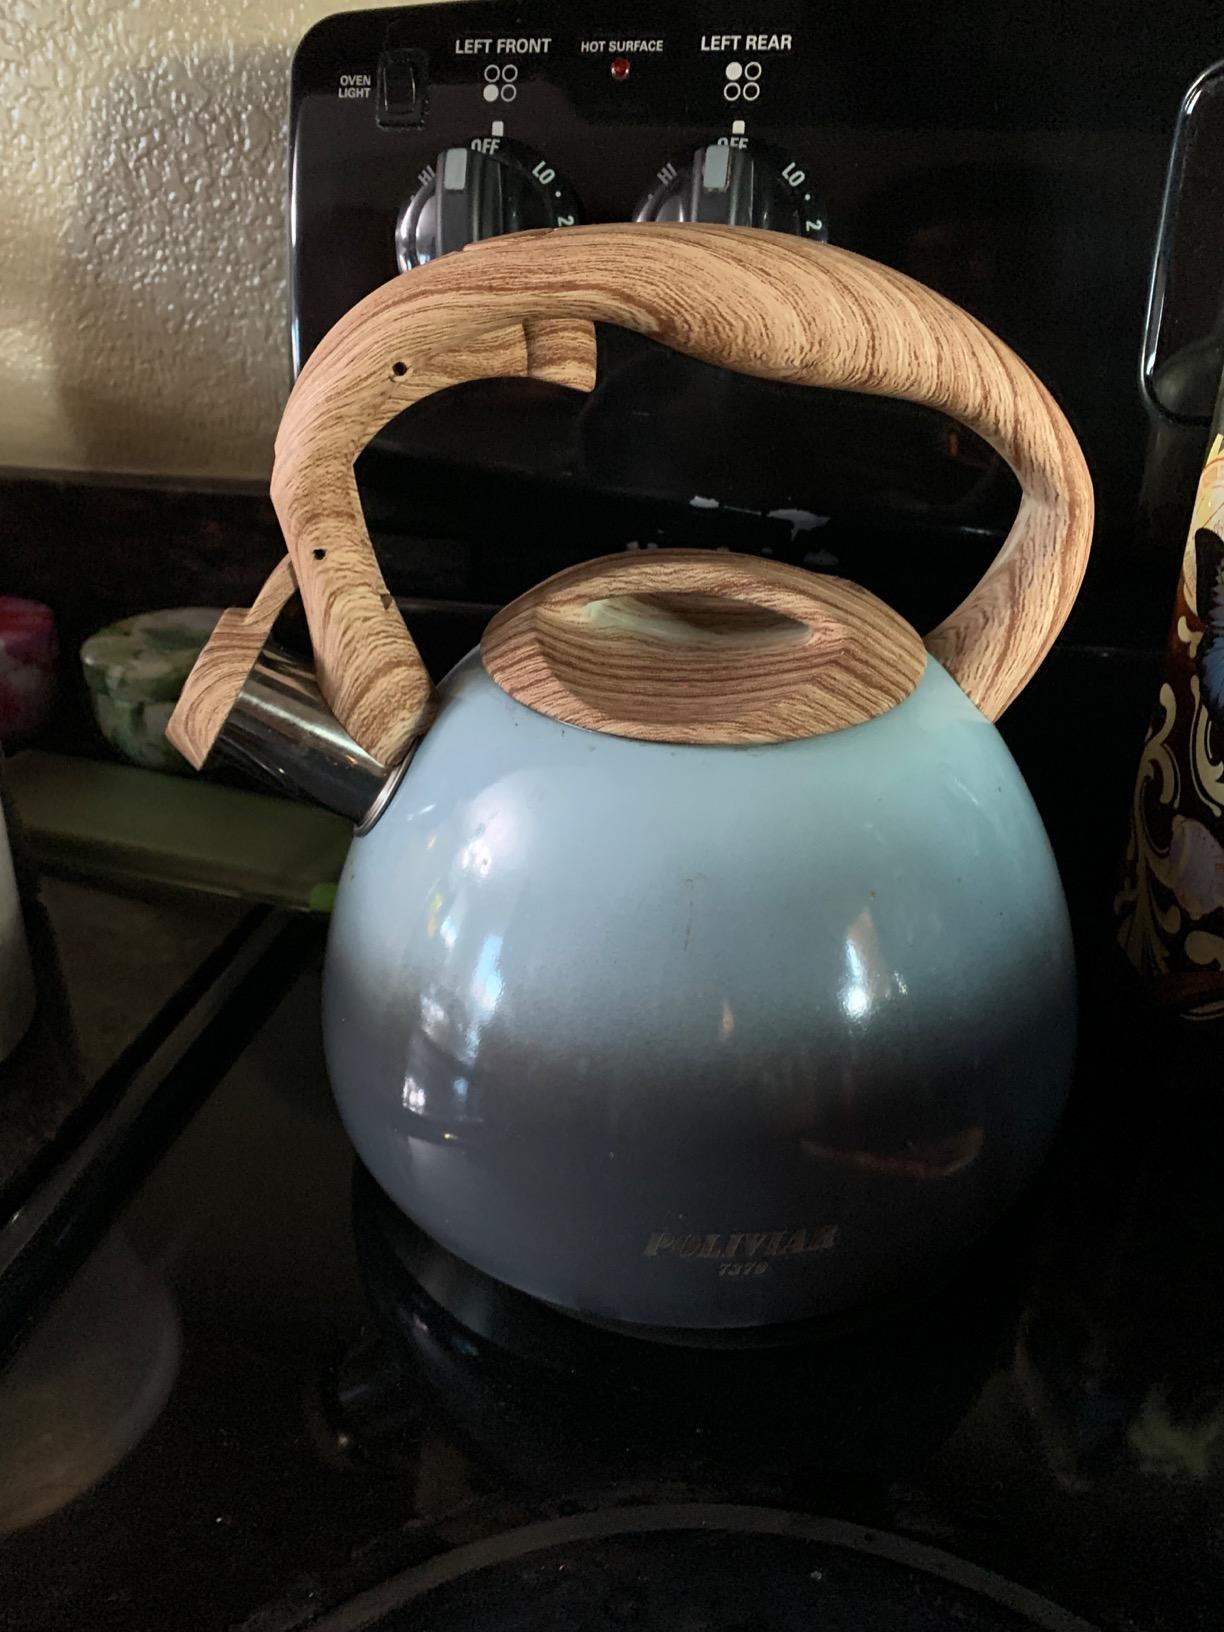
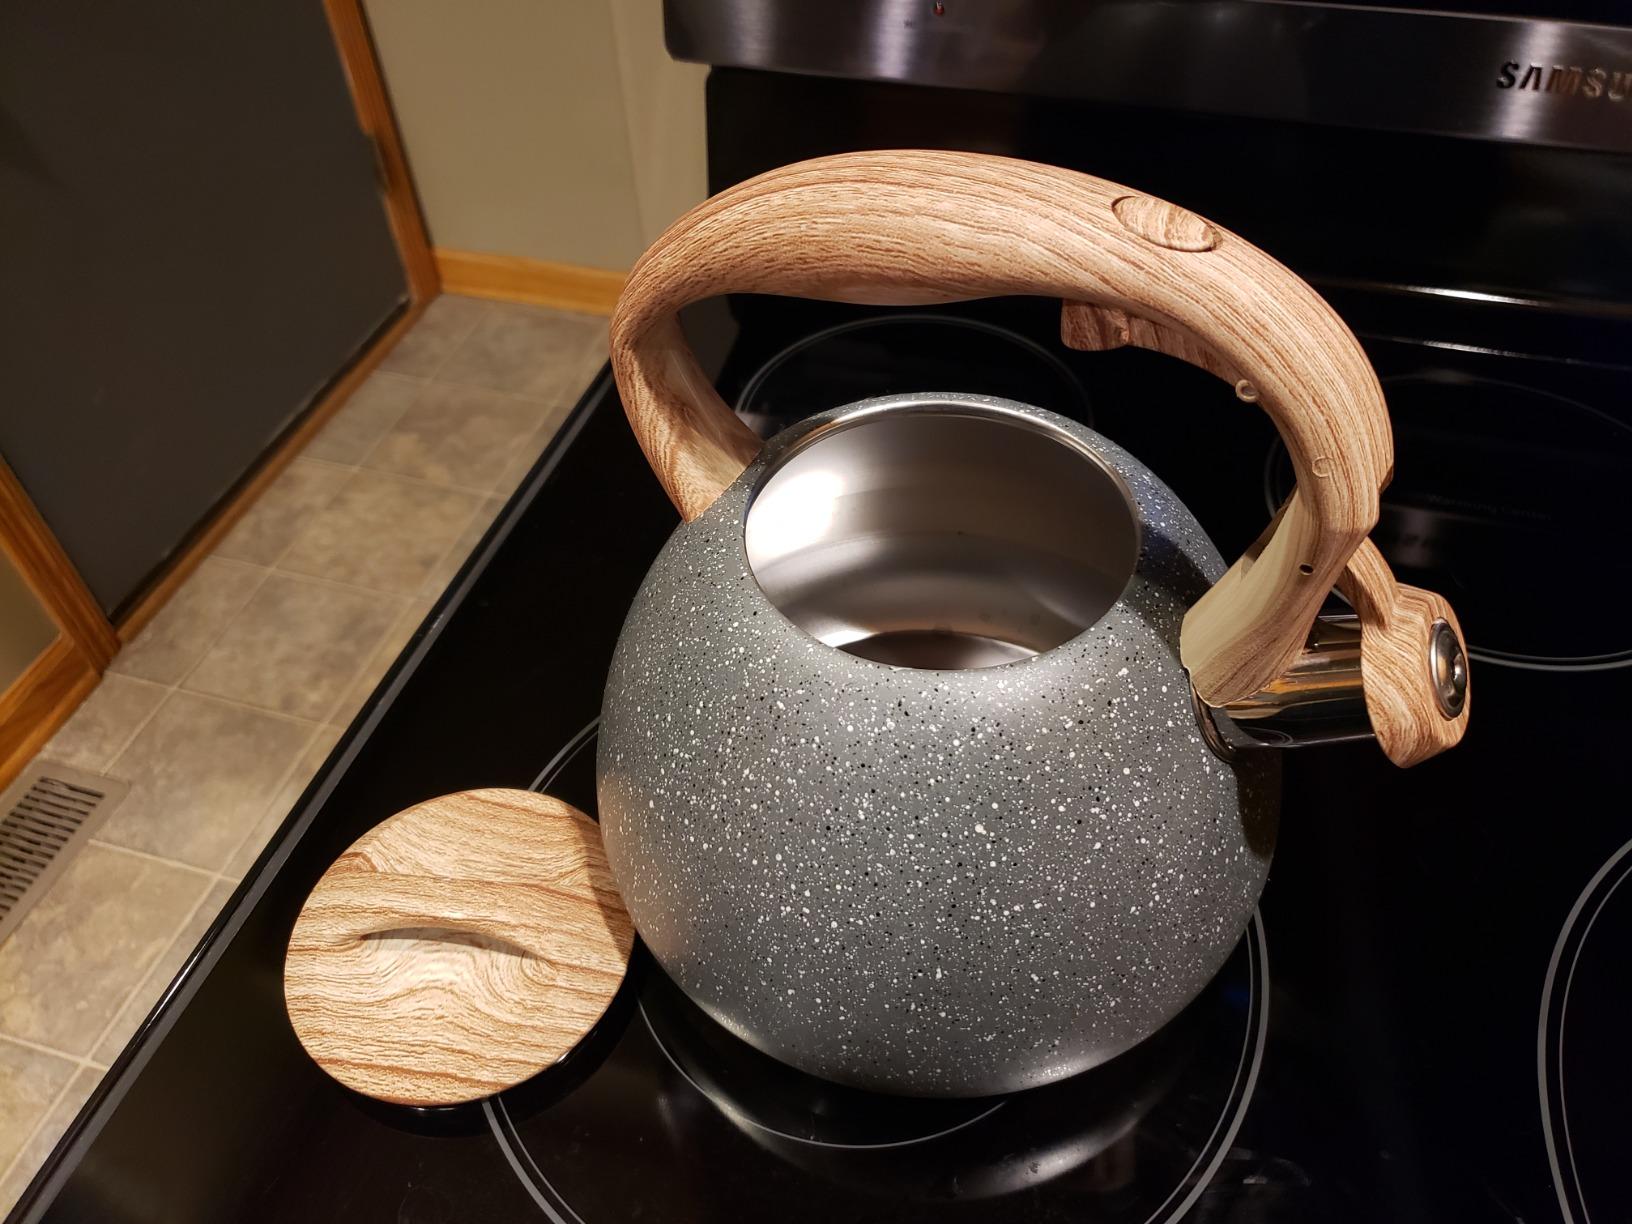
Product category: items_kettle
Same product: no